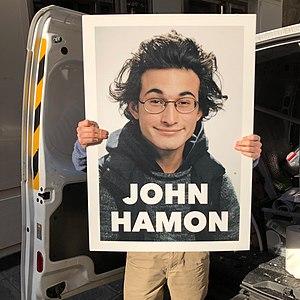
John Hamon est un artiste français spécialisé en art urbain, connu pour avoir posté son image sur des immeubles de Paris. Il décrit sa motivation comme suit : « C'est la promotion qui fait l'artiste ou le degré zéro de l'art ».